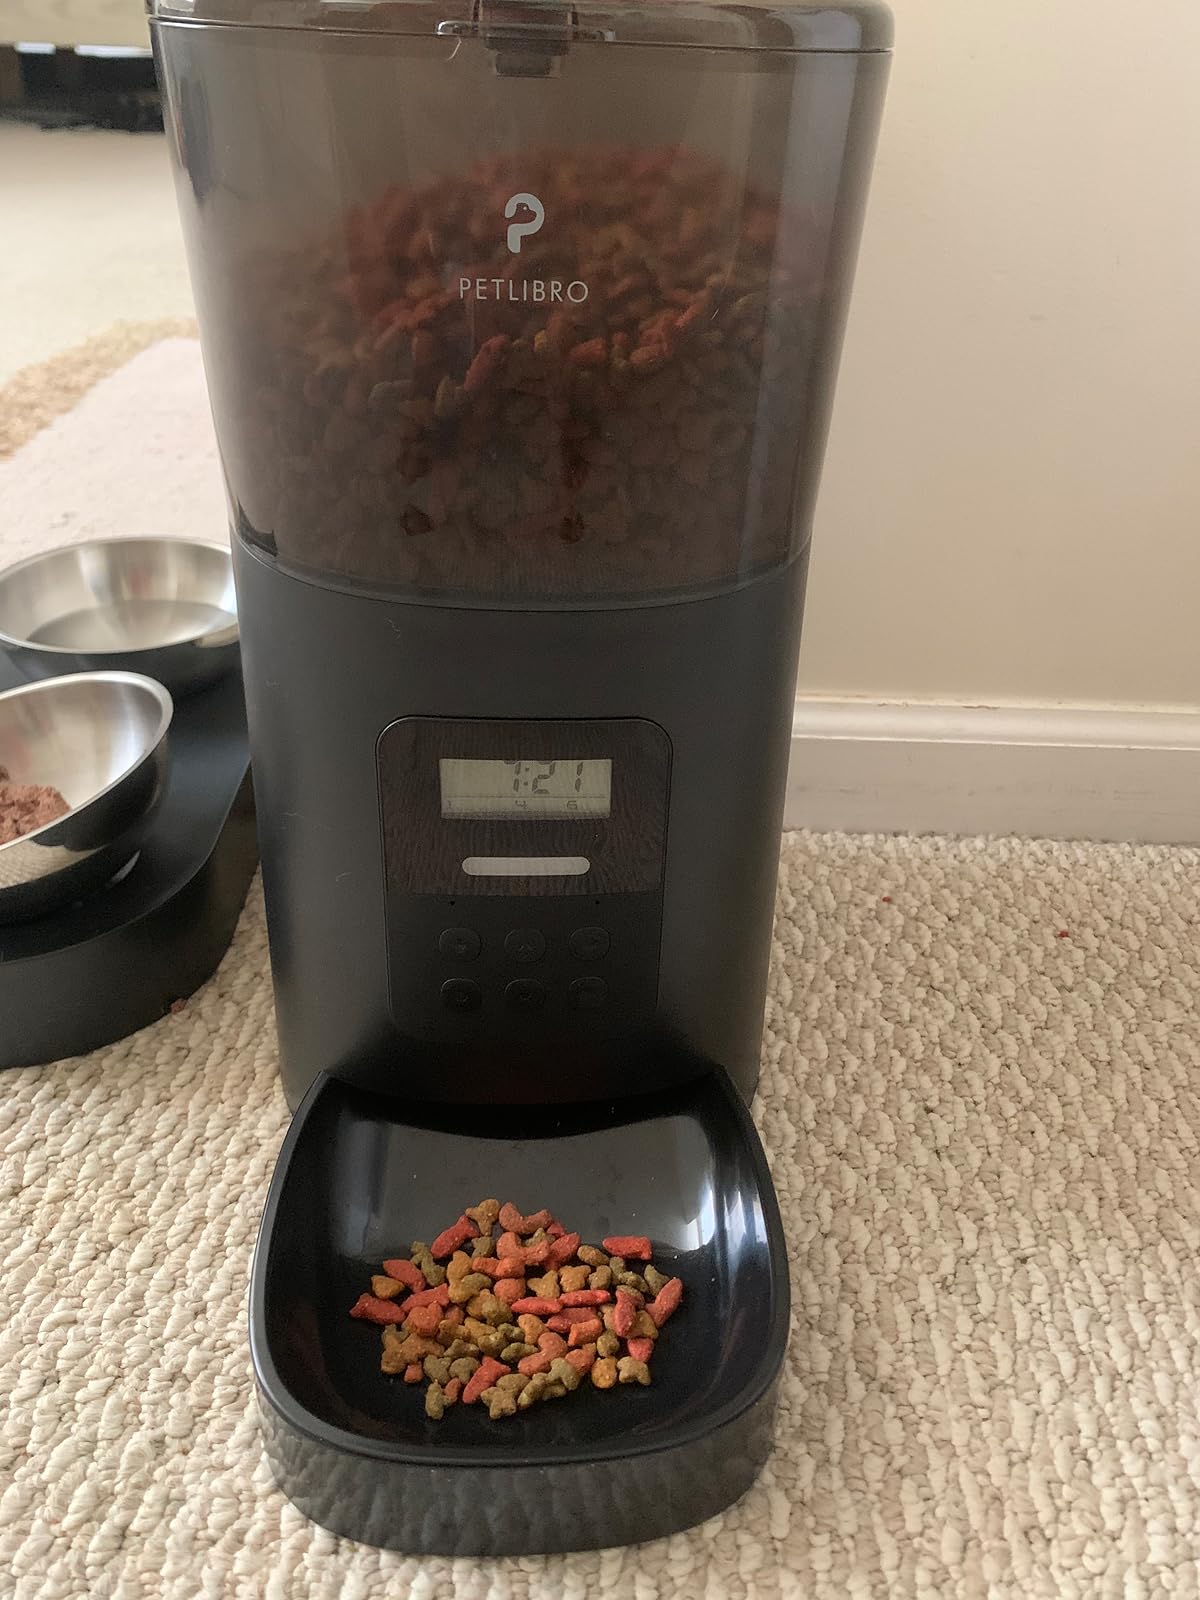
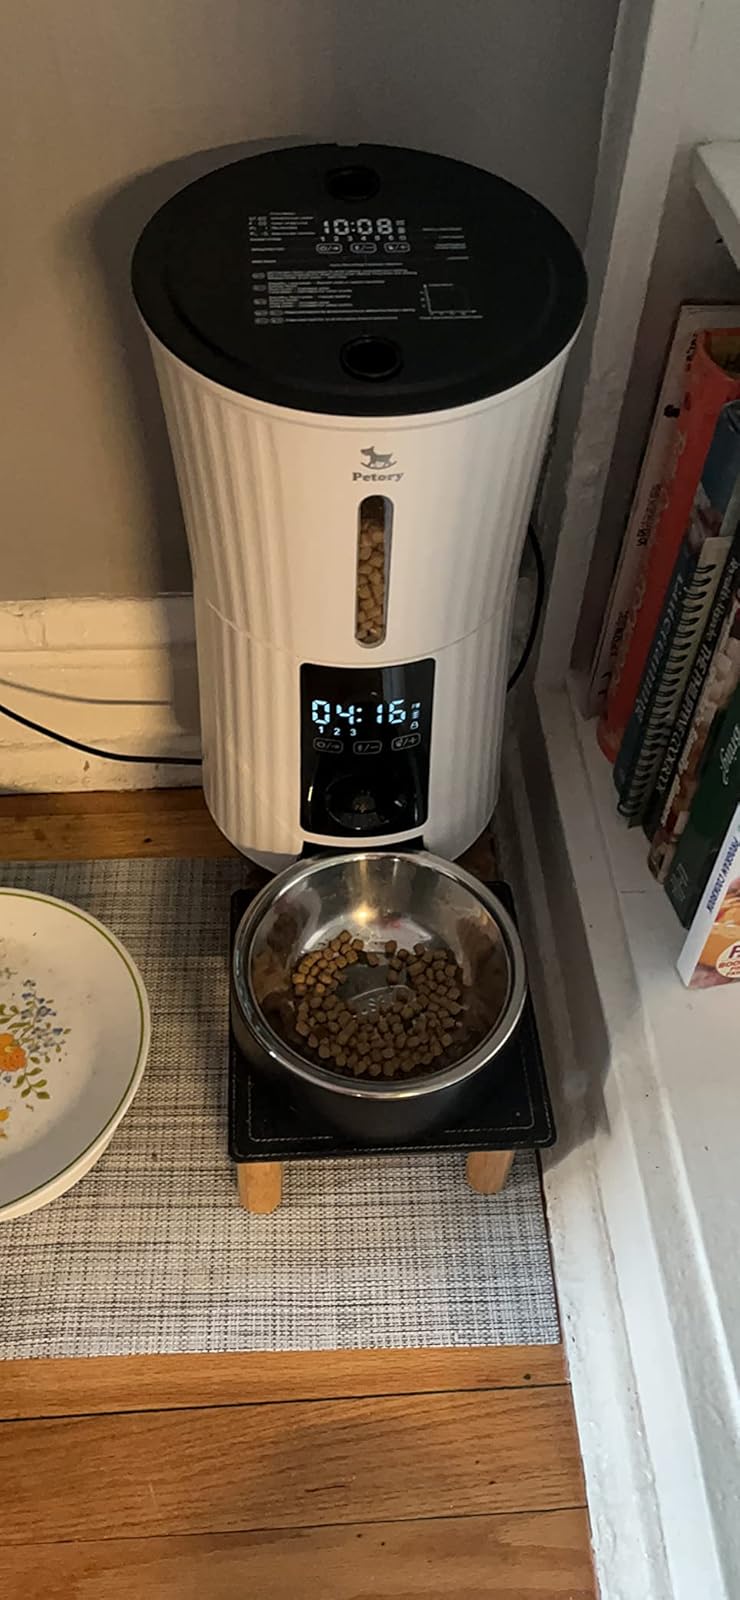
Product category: items_feeder
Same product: no